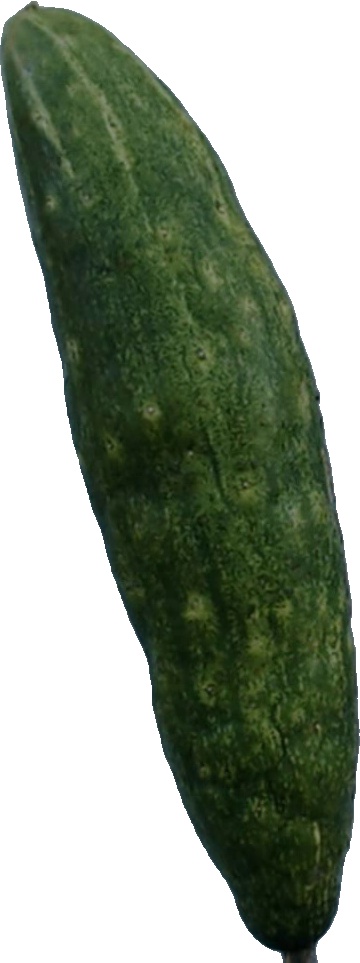
Label: cucumber_3